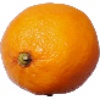
Label: Lemon Meyer 1